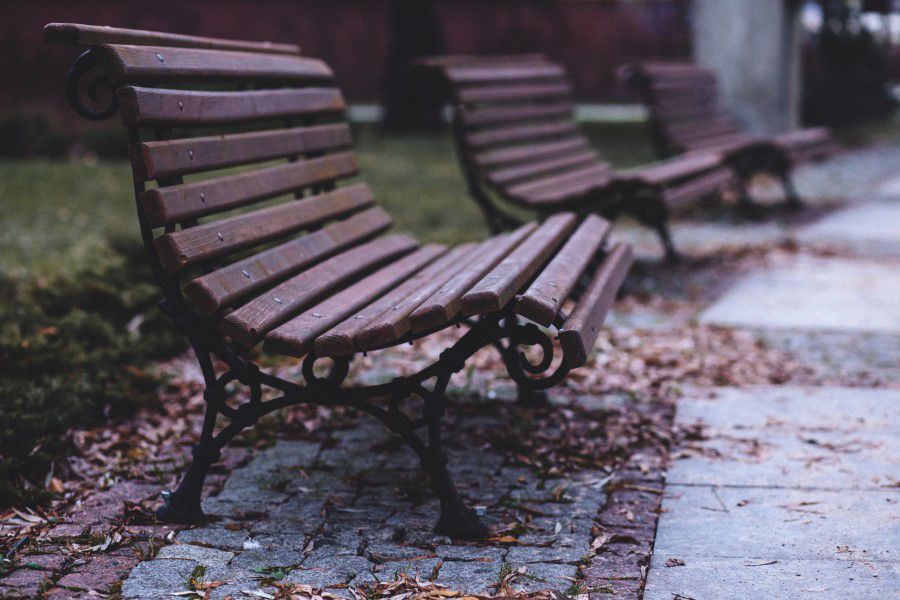
furniture, chair, outdoor furniture, bench, leaf, tree, grass, wood, sunlounger, plant, autumn, leisure, Tints and shades, outdoor bench